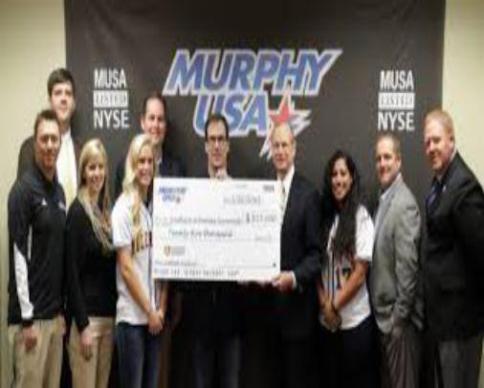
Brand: murphyusa
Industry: Others